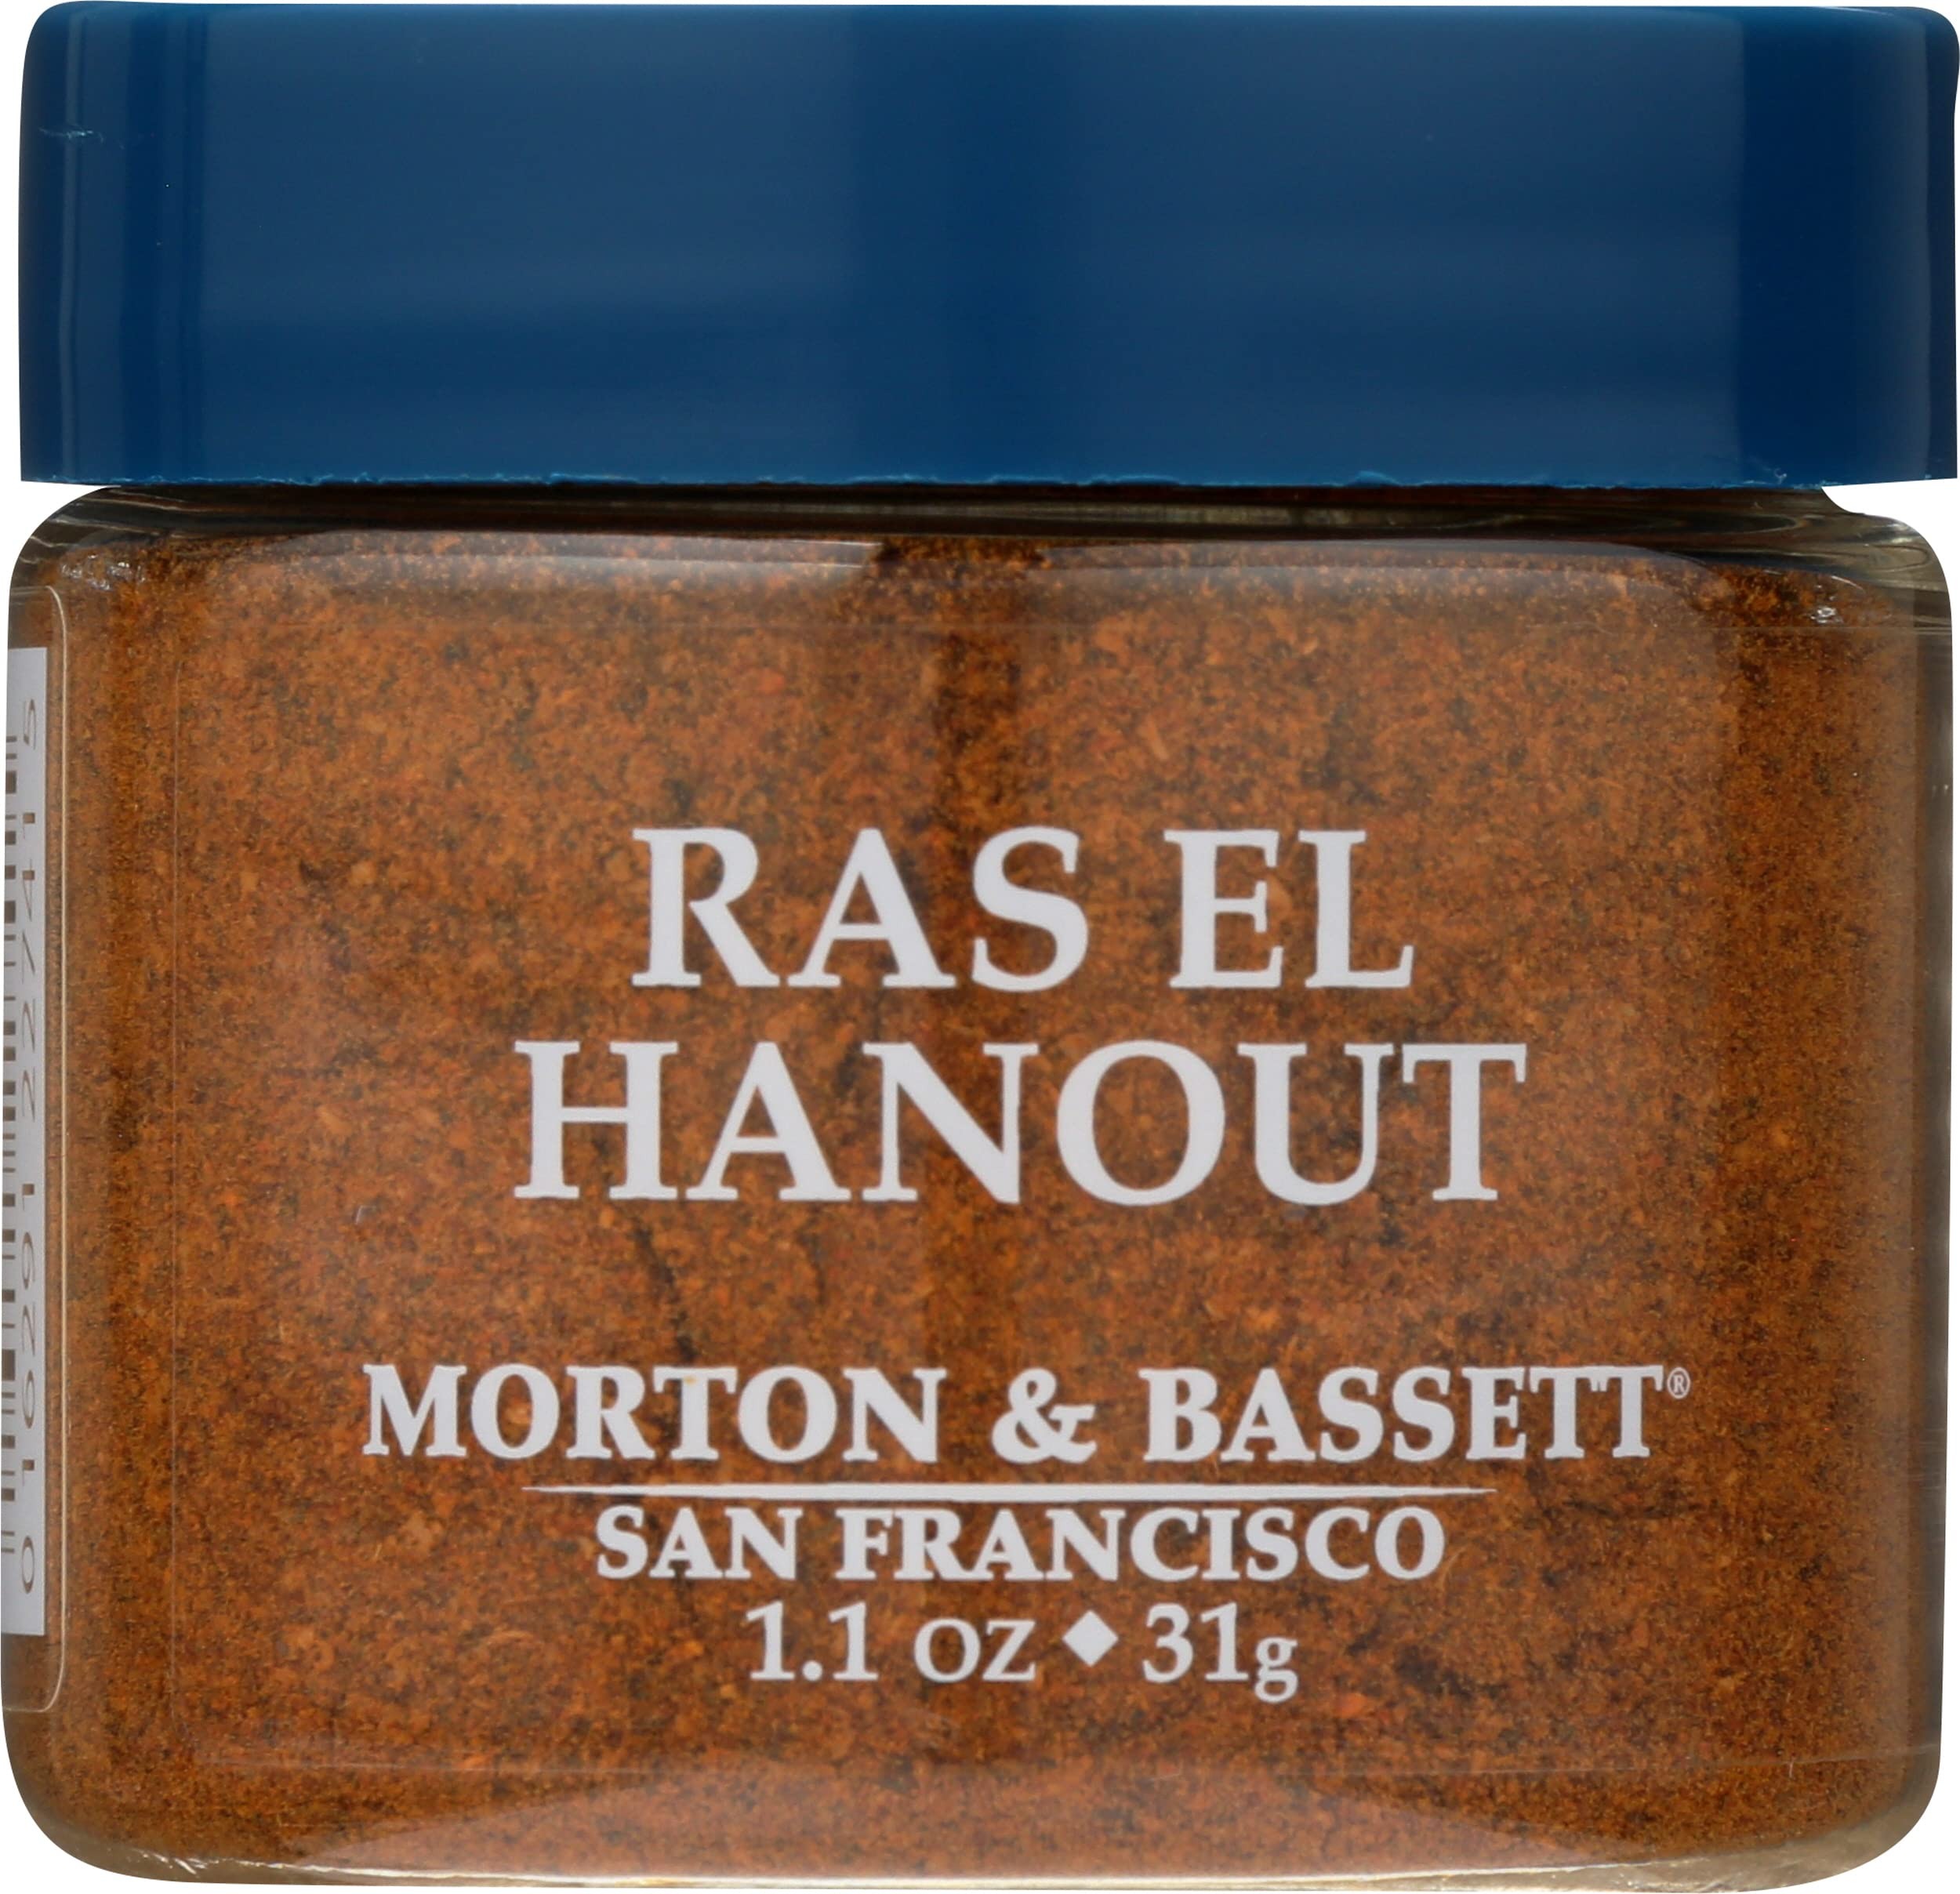
Item Name: Morton & Bassett Ras El Hanout, Salt Free, Non GMO, 1.1 Ounces (Pack of 3)
Bullet Point: Morton & Bassett Ras El Hanout, Salt Free, Non GMO, 1.1 Ounces (Pack of 3)
Value: 3.3
Unit: Ounce

Price: 6.31